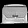
Label: Bag